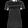
Label: T - shirt / top